Dock landing ship

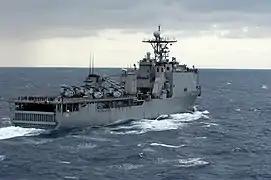
, a United States Navy dock landing ship

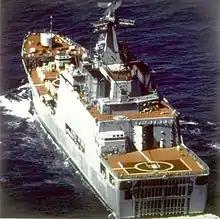
Soviet "Ivan Rogov"-class landing ship

A dock landing ship (also called landing ship, dock or LSD) is an amphibious warfare ship with a well dock to transport and launch landing craft and amphibious vehicles. Some ships with well decks, such as the Soviet Ivan Rogov class, also have bow doors to enable them to deliver vehicles directly onto a beach (like a tank landing ship). Modern dock landing ships also operate helicopters.